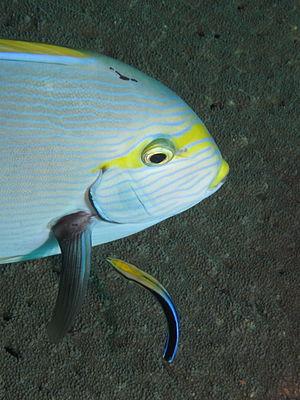
Le labre nettoyeur commun est un poisson des mers tropicales de l'Indo-Pacifique qui entretient des relations inter-espèces mutualistes particulières : les espèces marines plus grandes laissent ce poisson les nettoyer de leurs parasites et les débarrasser des peaux mortes, qui constituent l'essentiel de sa nourriture. Il se démarque également comme étant le seul poisson à avoir obtenu un résultat positif au test du miroir.